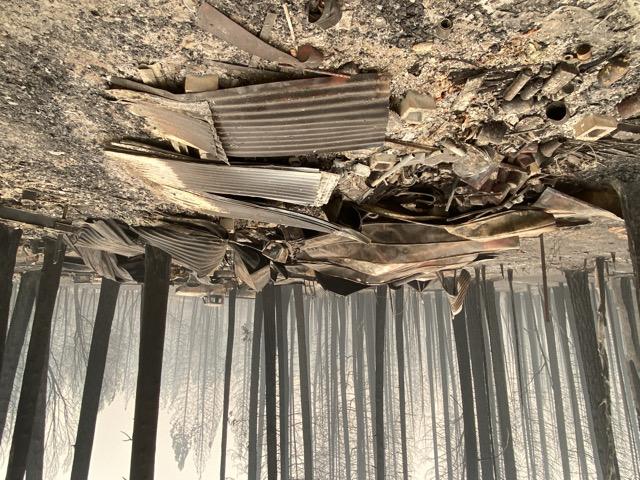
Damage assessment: destroyed